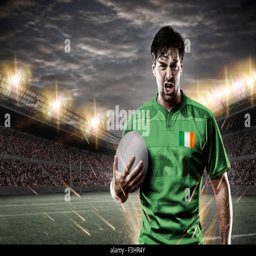
rugby player , wearing a green uniform in a stadium